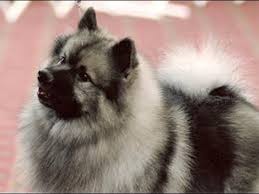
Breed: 223-n000092-keeshond